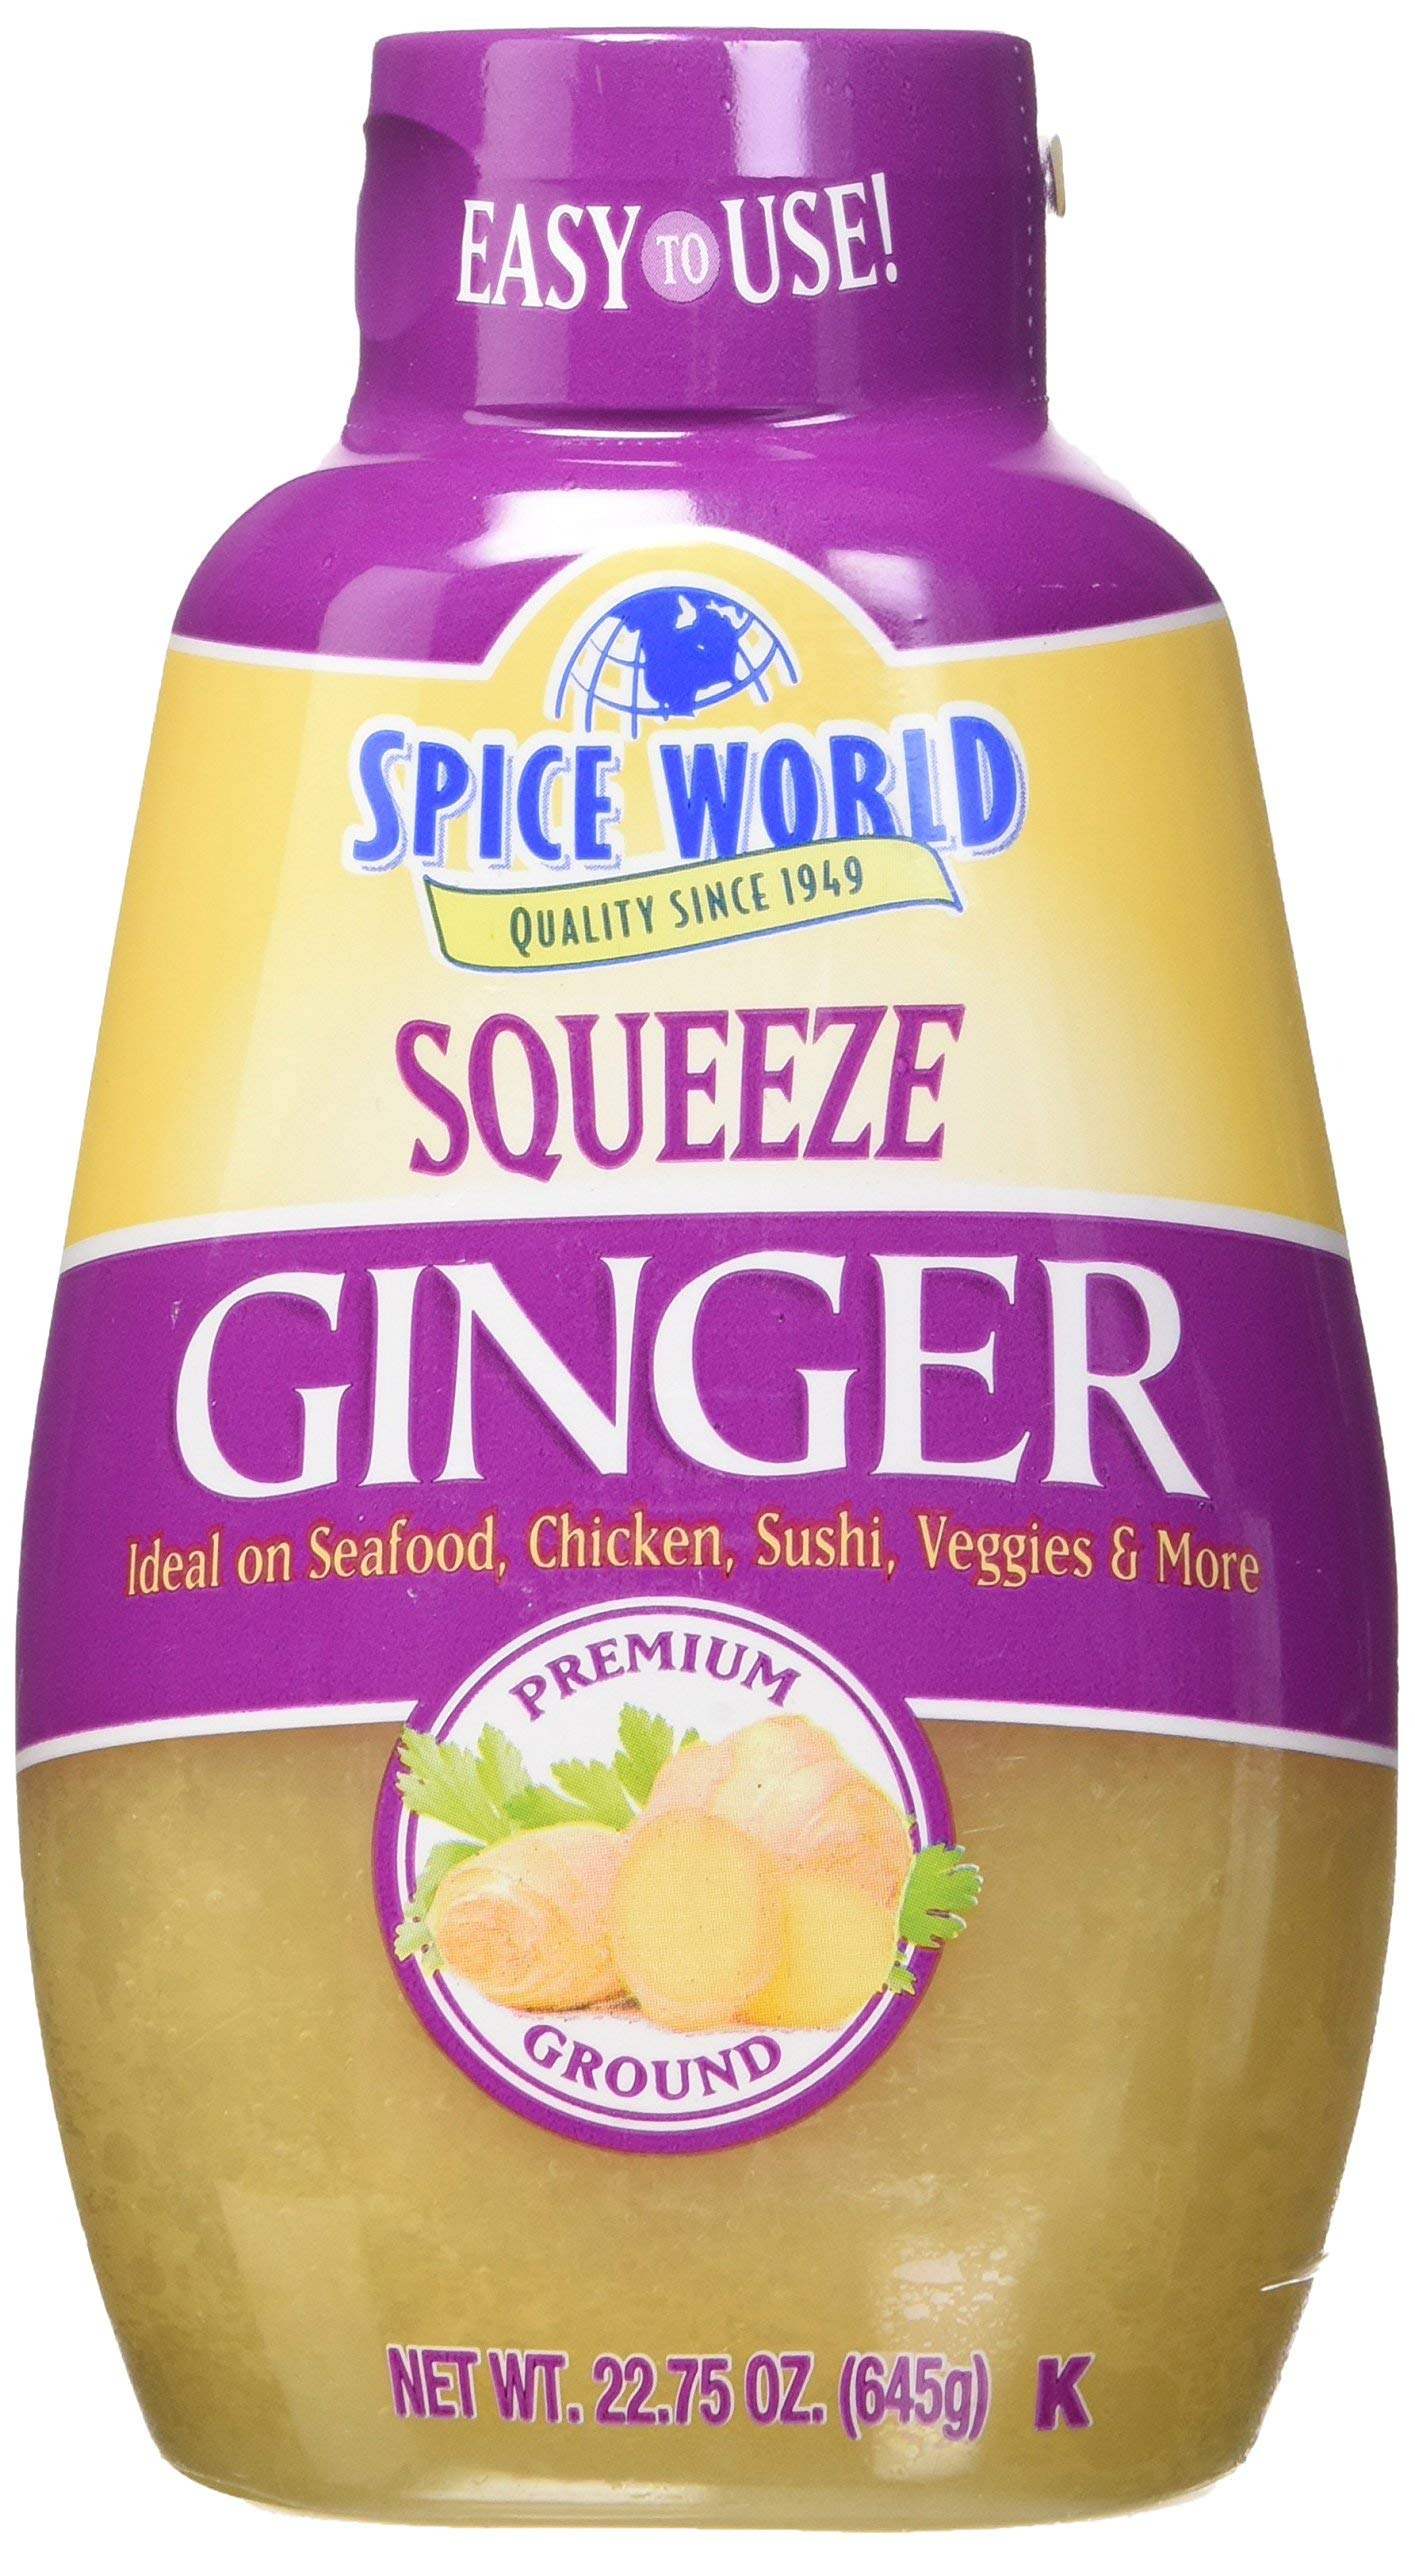
Item Name: Spice World Squeeze Ginger 22.75 oz Pack of 10
Value: 1.0
Unit: Count

Price: 27.95